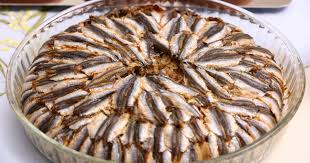
Yemek: hamsi